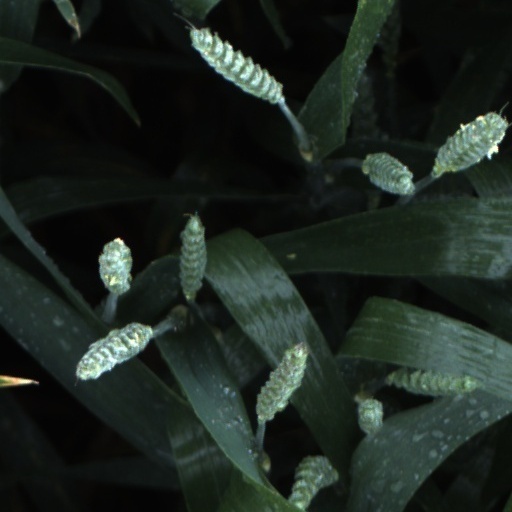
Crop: wheat